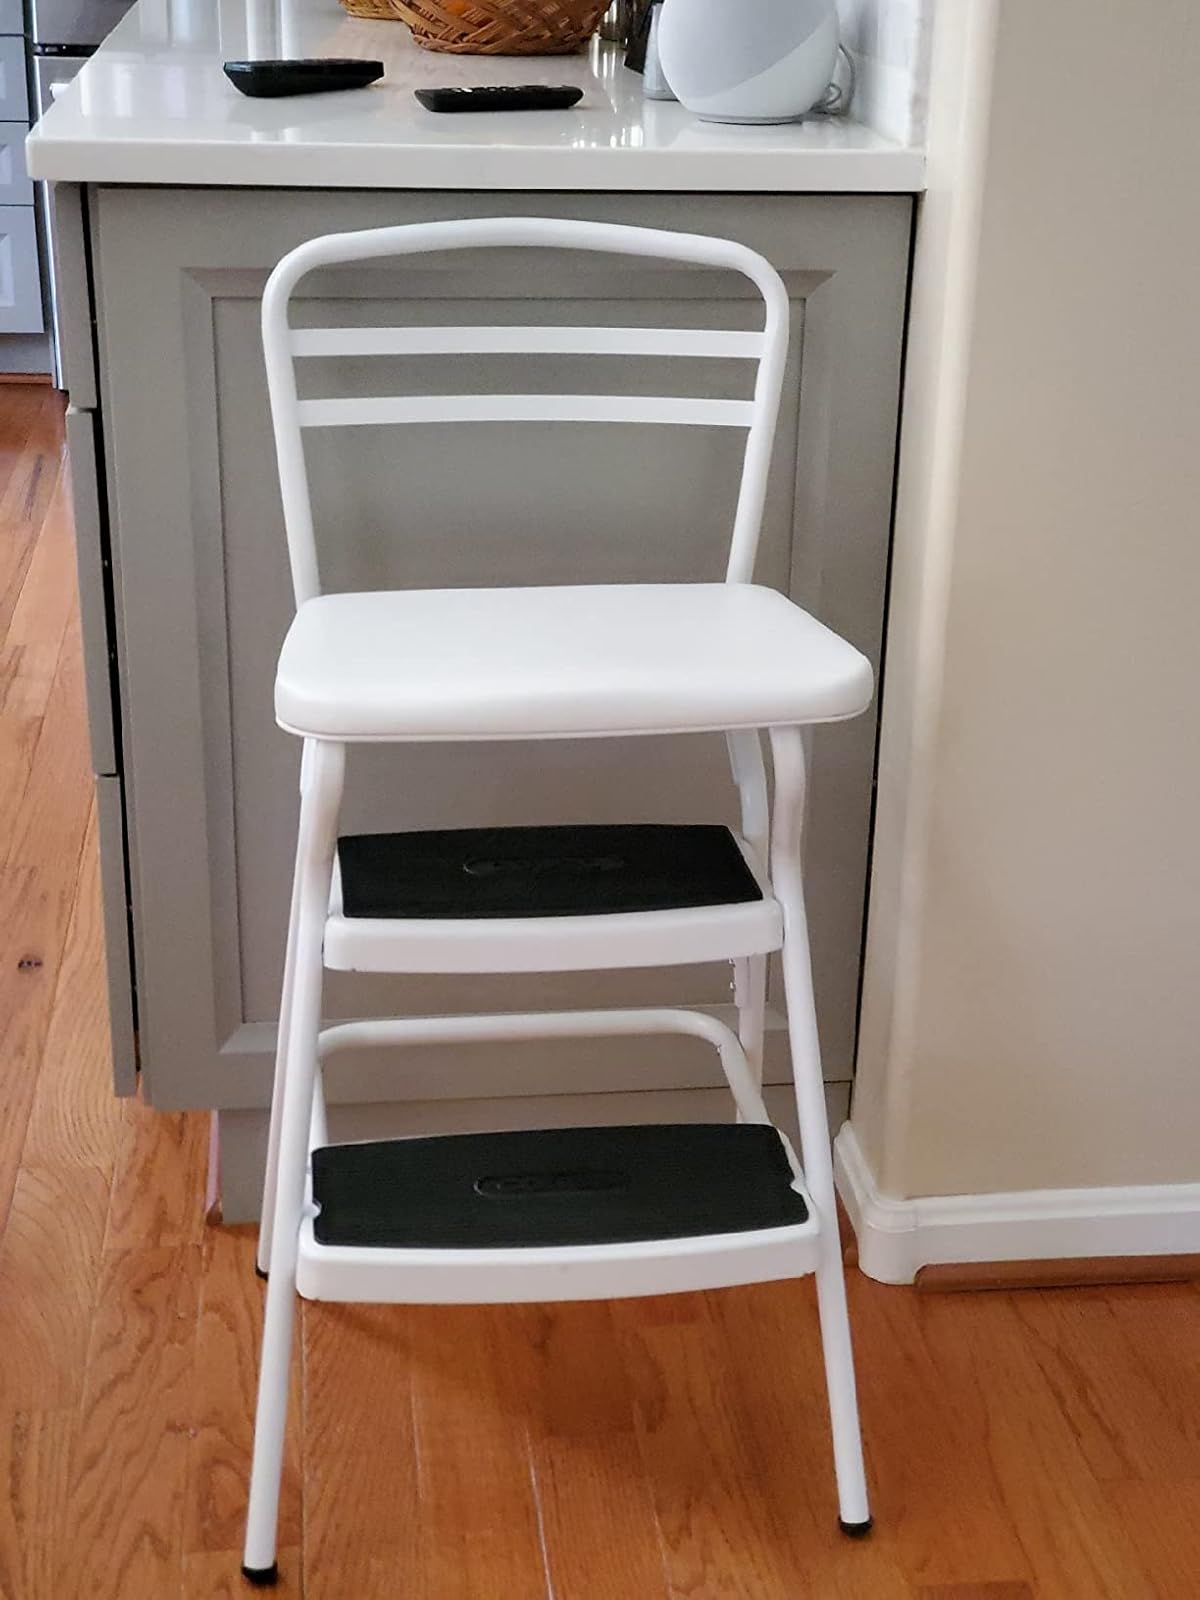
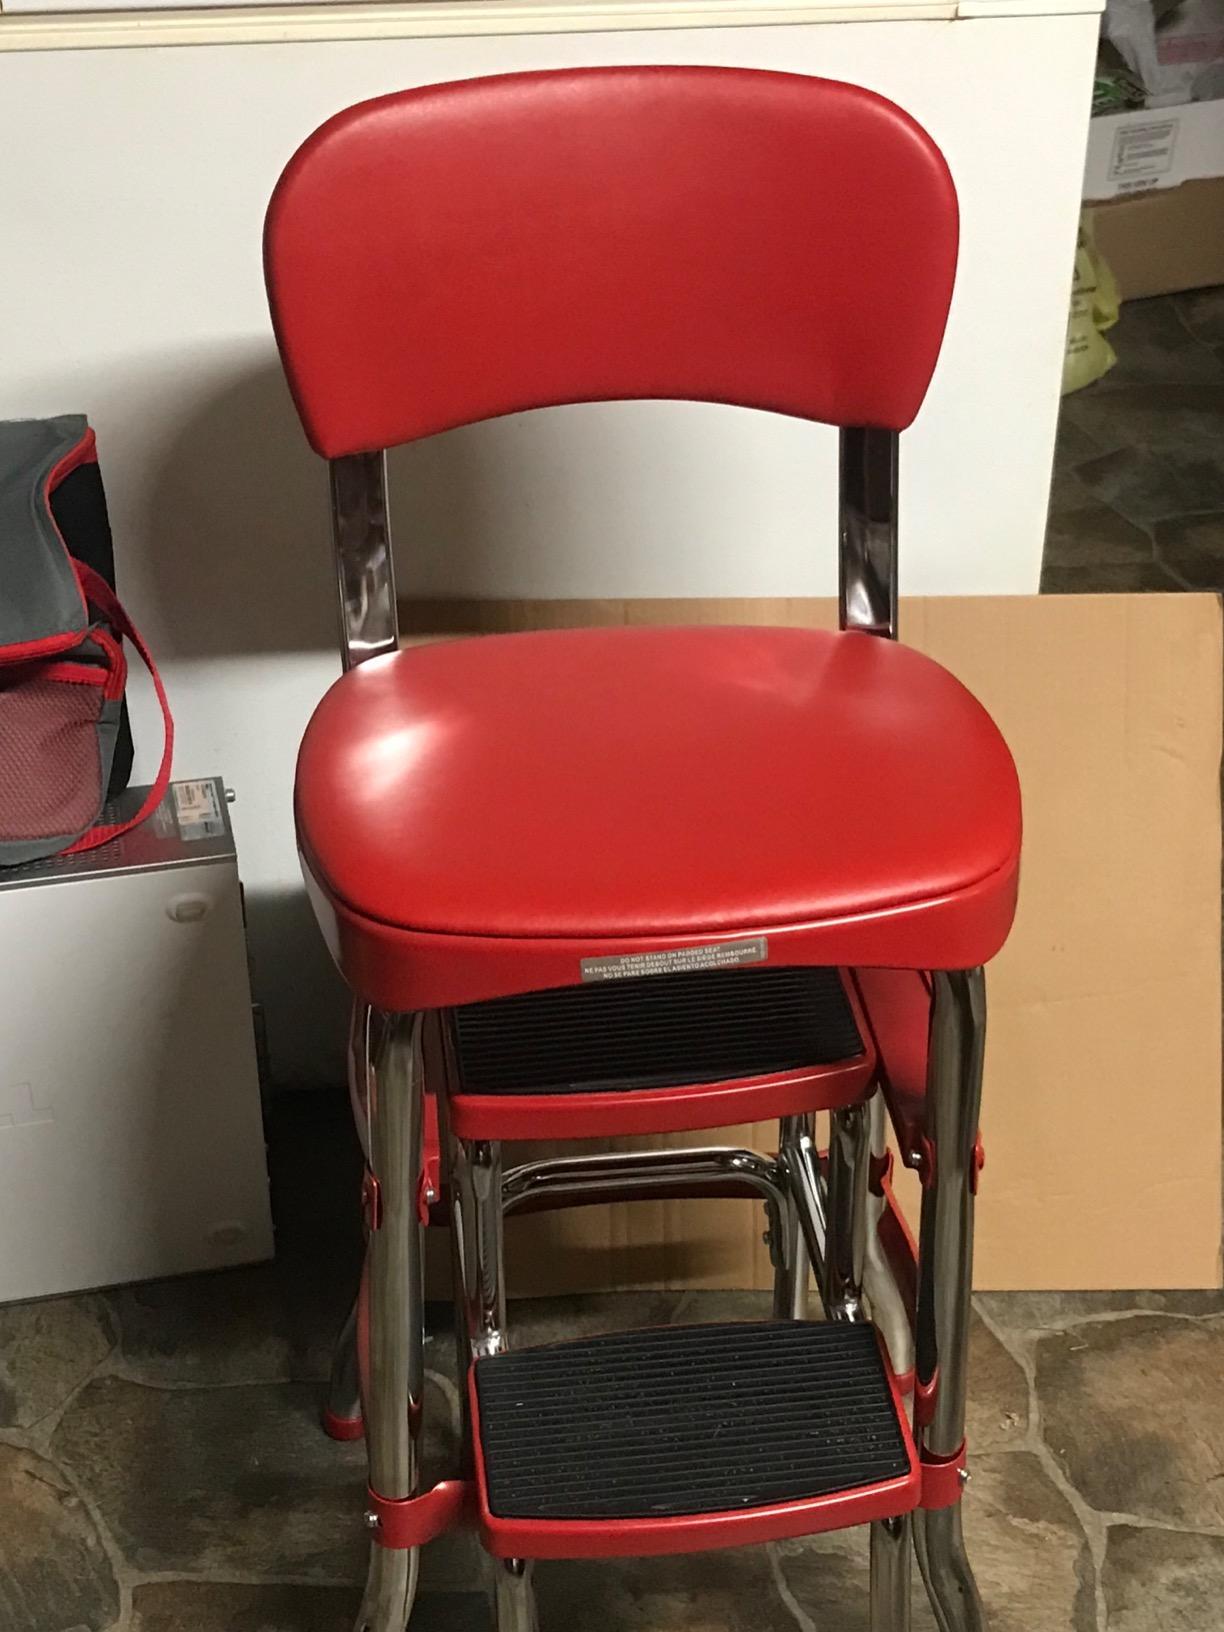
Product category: items_chair
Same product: no